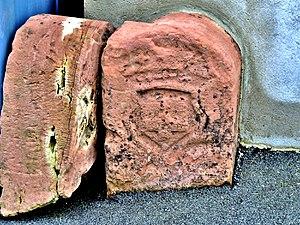
Bornes armoriées, au n° 16, grande rue, à Trévenans. Territoire de Belfort.,
Trévenans est une commune française située dans le département du Territoire de Belfort en région Bourgogne-Franche-Comté. La commune dépend du canton de Châtenois-les-Forges. Ses habitants sont appelés les Trévenanais.